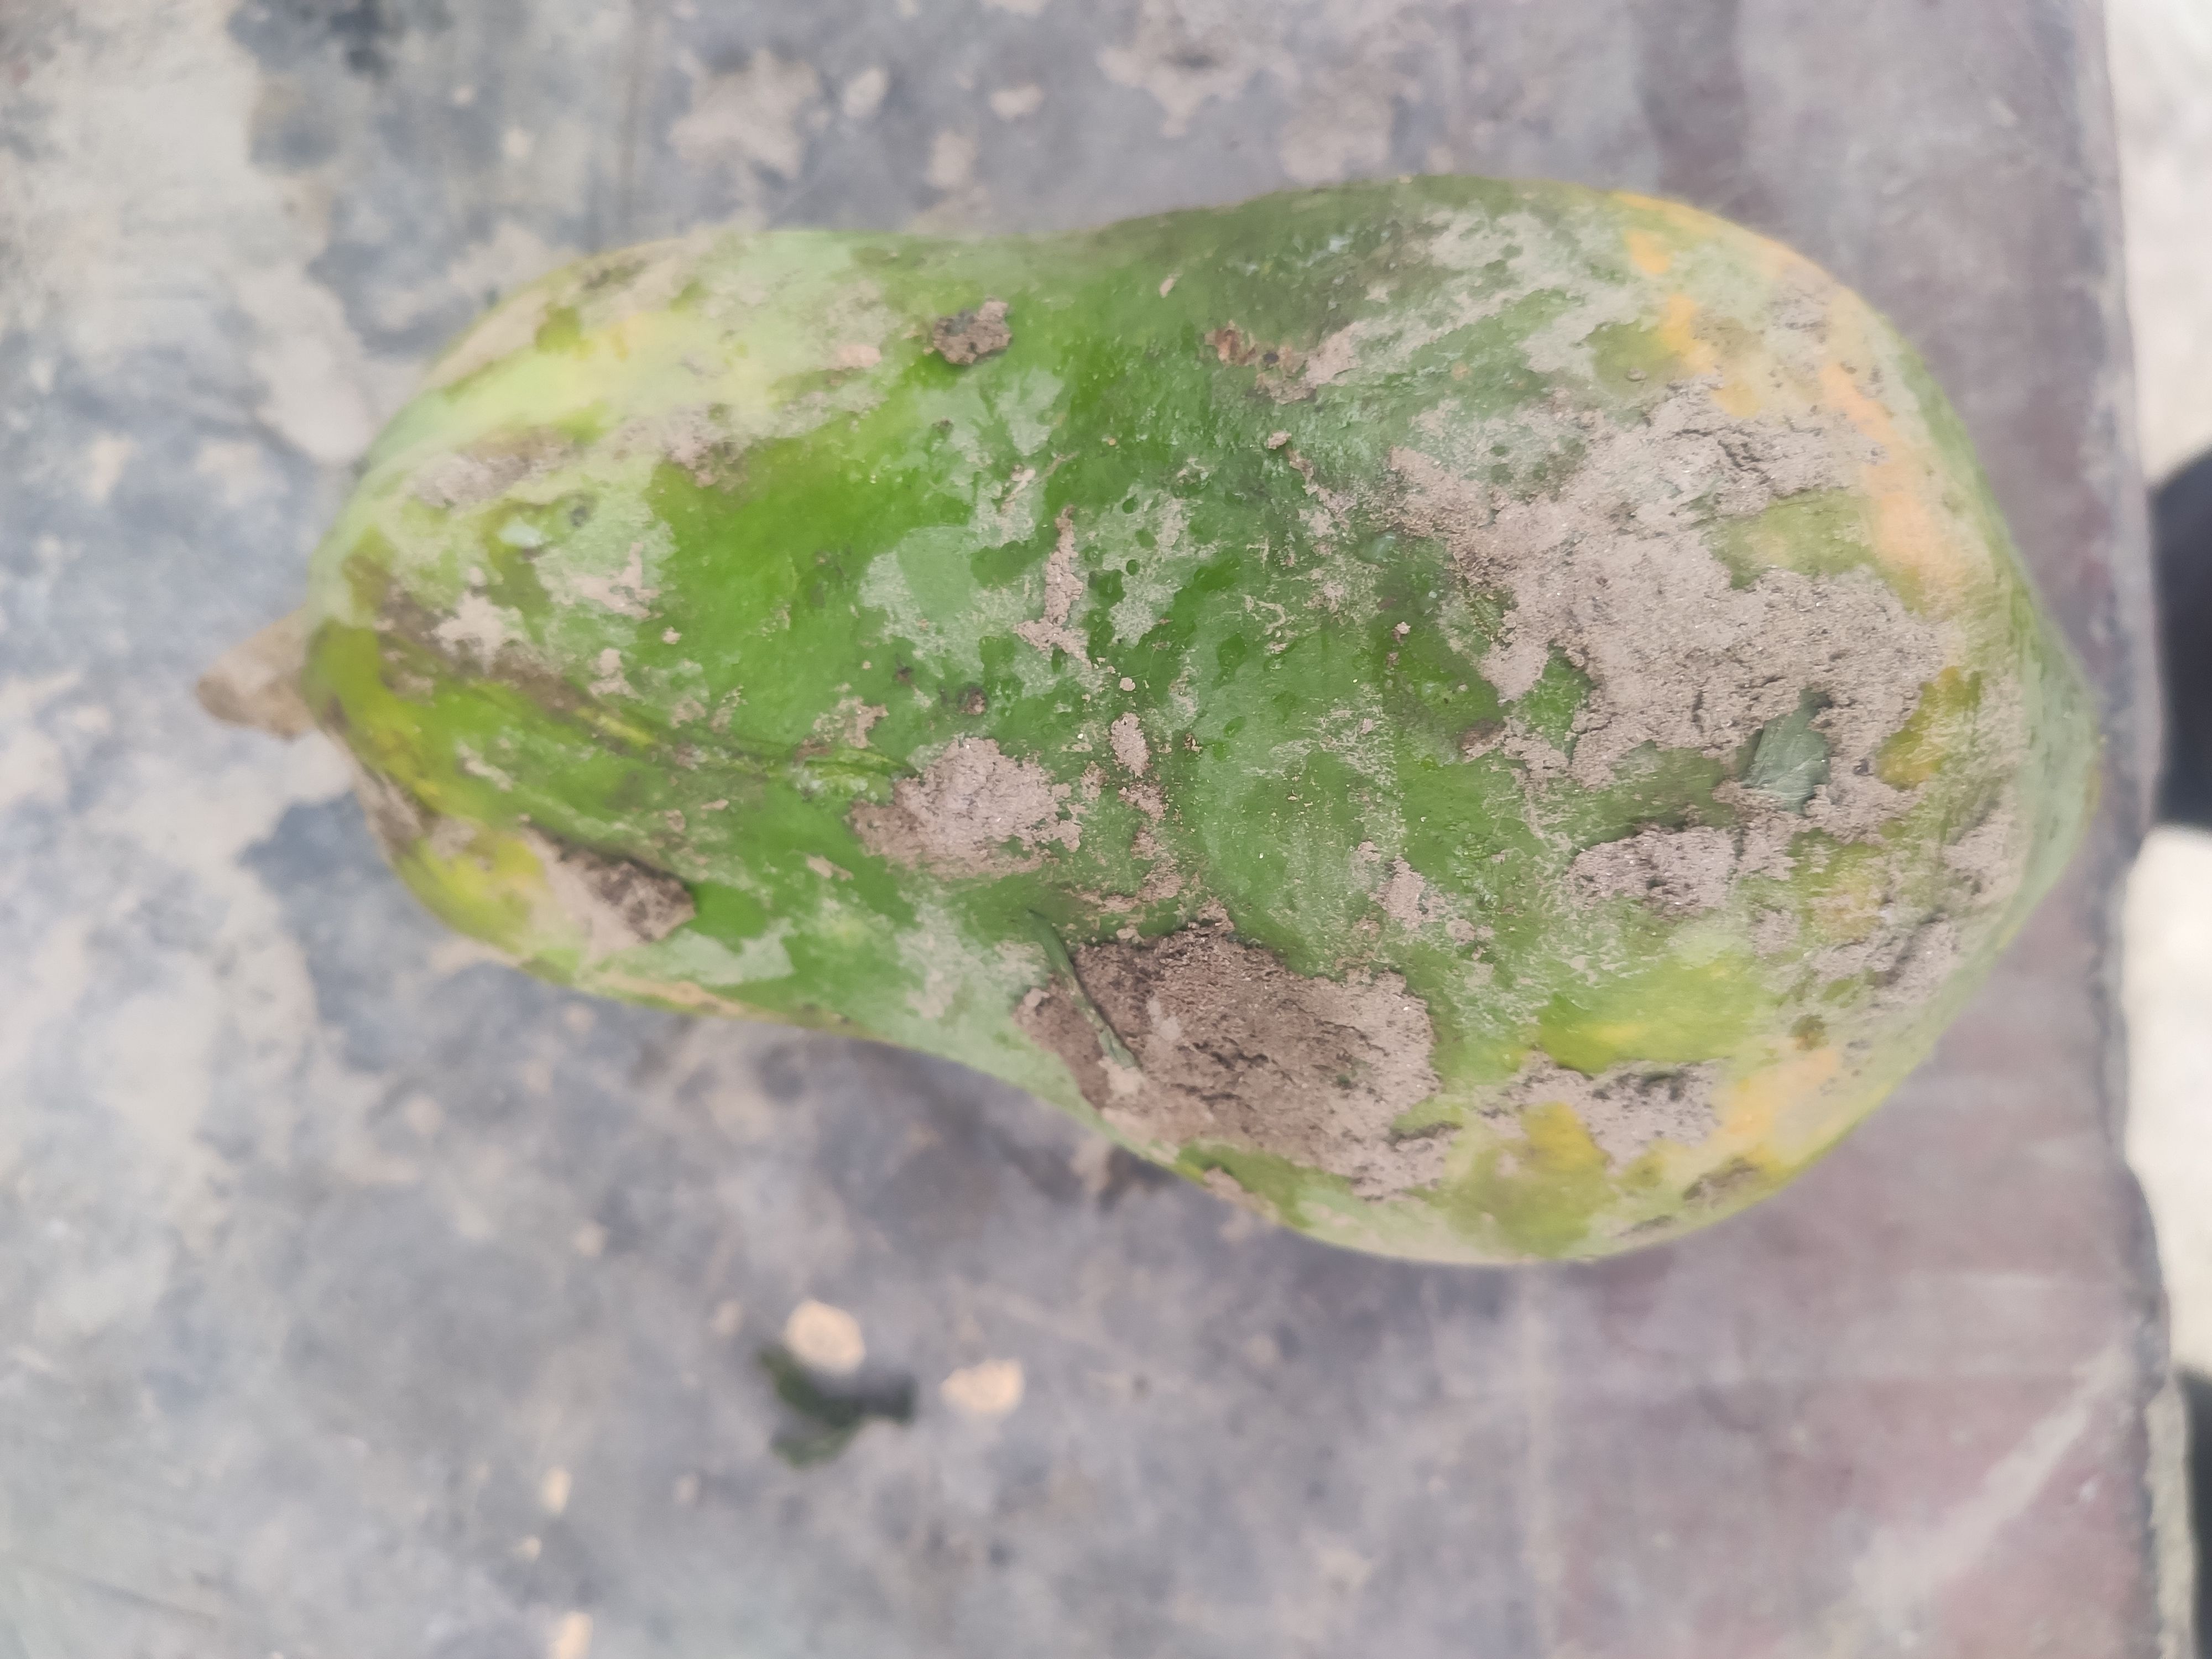
Fruit: papayas
Grade: 2nd-grade